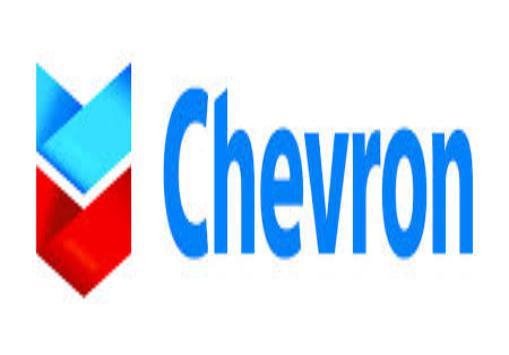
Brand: Chevron
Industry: Transportation